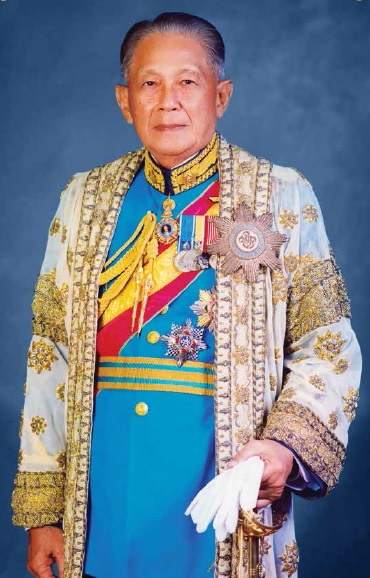
ประพันธ์ ธูปะเตมีย์

|honorific-prefix=พลอากาศเอก
|honorific-suffix=มหาปรมาภรณ์ช้างเผือก|ม.ป.ช., มหาวชิรมงกุฎ|ม.ว.ม., ทุติยจุลจอมเกล้าวิเศษ|ท.จ.ว., เหรียญรัตนาภรณ์|ภ.ป.ร.๓
|image = พลอากาศเอก ประพันธ์ ธูปะเตมีย์.jpg
|order = ผู้บัญชาการทหารอากาศ
|term_start = 2526
|term_end = 2530
|predecessor = ทะแกล้ว ศุศิลวรณ์|พลอากาศเอก ทะแกล้ว ศุศิลวรณ์
|successor = วรนาถ อภิจารี|พลอากาศเอก วรนาถ อภิจารี
|commands = กองทัพอากาศไทย
|serviceyears = 2491-2530
|rank = ไฟล์:RTAF OF-9 (Air Chief Marshal).svg|15px พลอากาศเอก
|religion = พุทธ
|spouse = คุณหญิง วนิดา ธูปะเตมีย์
|children = พลอากาศเอก นภาเดช ธูปะเตมีย์
พลอากาศเอก ประพันธ์ ธูปะเตมีย์ (7 เมษายน พ.ศ. 2470 – 3 ธันวาคม พ.ศ. 2562) อดีต ผู้บัญชาการทหารอากาศ คนที่ 10 ดำรงตำแหน่งช่วงปี 2525-2530 อดีตรองประธานวุฒิสภา คนที่ 2 และอดีตสมาชิกวุฒิสภาแบบแต่งตั้ง
== ประวัติ ==
พลอากาศเอก ประพันธ์ ธูปะเตมีย์ เป็นบุตรของ ร้อยโท เจริญ และนางทุเรียน ธูปะเตมีย์ สมรสกับ รองศาสตราจารย์ ดร.คุณหญิงวนิดา ธูปะเตมีย์ (สกุลเดิม รัตนพานิช) มีบุตร-ธิดา 3 คน ได้แก่ พลอากาศตรีหญิง พันธ์นิดา  ธูปะเตมีย์ ณ ลำปาง ผู้ทรงคุณวุฒิกองทัพอากาศ, พลอากาศเอก นภาเดช  ธูปะเตมีย์ อดีตผู้บัญชาการทหารอากาศ และผู้ช่วยศาสตราจารย์ ดร.พงศ์ธร ธูปะเตมีย์ อดีตหัวหน้าภาควิชาวิศวกรรมเคมี คณะวิศวกรรมศาสตร์ มหาวิทยาลัยธรรมศาสตร์
พลอากาศเอก ประพันธ์  ธูปะเตมีย์ ถึงแก่อนิจกรรมเนื่องจากติดเชื้อในกระแสเลือด ณ โรงพยาบาลภูมิพลอดุลยเดช กรมแพทย์ทหารอากาศ เมื่อวันอังคารที่ 3 ธันวาคม พ.ศ. 2562 สิริอายุรวม 92 ปี
วันเสาร์ที่ 26 มีนาคม พ.ศ. 2565 พระบาทสมเด็จพระวชิรเกล้าเจ้าอยู่หัวและสมเด็จพระนางเจ้าฯ พระบรมราชินี เสด็จพระราชดำเนินไปยัง เมรุ 1 ฌาปนสถานกองทัพอากาศ วัดพระศรีมหาธาตุวรมหาวิหาร เขตบางเขน กรุงเทพมหานคร ในการพระราชทานเพลิงศพ
== การศึกษา ==
พลอากาศเอก ประพันธ์  ธูปะเตมีย์ สำเร็จการศึกษาจากโรงเรียนมัธยมวัดราชาธิวาส จากนั้นเข้ารับการศึกษาต่อด้านการทหาร ณ โรงเรียนเตรียมทหารบก และโรงเรียนนายร้อยทหารบก
- หลักสูตร Refresher Course, Pre CFS Course, Basic CFS Course และ Advance CFS Course ณ Central Flying School RAF South Cerney และ RAF Little Rissington สหราชอาณาจักร
- โรงเรียนเสนาธิการทหารอากาศ รุ่นที่ 5
- หลักสูตรเสนาธิการทหารอากาศสหรัฐ Air Command and Staff College, Maxwell Air Force Base Alabama USA
- วิทยาลัยการทัพอากาศ รุ่นที่ 5
- หลักสูตร Logistics Development Course U.S. Army, Fort Lee Virginia USA
- หลักสูตรวิทยาลัยป้องกันราชอาณาจักร รุ่นที่ 18
== การทำงาน ==
=== ราชการทหาร ===
พลอากาศเอก ประพันธ์  ธูปะเตมีย์ รับราชการครั้งแรกเมื่อวันที่ 1 มิถุนายน 2487 ในตำแหน่งนักเรียนนายร้อยทหารบก
จากนั้นได้ตั้งใจปฏิบัติหน้าที่ราชการจนมีความเจริญก้าวหน้าตามลำดับ โดยดำรงตำแหน่งที่สำคัญได้แก่ นักบินประจำกอง, ครูการบิน, ผู้บังคับฝูงฝึกขั้นปลาย กองฝึก โรงเรียนการบิน, รองผู้บังคับกอง กองฝึก โรงเรียนการบิน, อาจารย์ฝ่ายวิชาการ กองวิชาการ โรงเรียนเสนาธิการทหารอากาศ
ผู้ช่วยทูตทหารอากาศ ประจำสถานเอกอัครราชทูต ณ กรุงมะนิลา, รองผู้อำนวยการกองการศึกษา โรงเรียนเสนาธิการททหารอากาศ
ผู้บังคับการกองบิน 7, เจ้ากรมการเงินทหารอากาศ, เจ้ากรมส่งกำลังบำรุงทหารอากาศ, ผู้ช่วยเสนาธิการทหารอากาศ ฝ่ายยุทธบริการ, รองเสนาธิการทหารอากาศ, รองผู้บัญชาการทหารอากาศ, ผู้บัญชาการทหารอากาศและรองผู้บัญชาการทหารสูงสุด
ราชการพิเศษ
ท่านเคยเป็นนักบินหน่วยบินลำเลียงปฏิบัติร่วมรบกับสหประชาชาติในกรณีสงครามเกาหลี, ราชองครักษ์เวร ราชองครักษ์พิเศษ และตุลาการศาลทหารสูงสุด
=== วุฒิสภา ===
พลอากาศเอก ประพันธ์ ได้รับแต่งตั้งเป็นสมาชิกวุฒิสภา ในวุฒิสภาไทย ชุดที่ 7 พระบรมราชโองการ ประกาศ แต่งตั้งสมาชิกวุฒิสภา (แต่งตั้งขึ้นใหม่ทั้งคณะ จำนวน 260 ราย) และได้รับเลือกตั้งให้ดำรงตำแหน่งรองประธานวุฒิสภา คนที่ 2
== เครื่องราชอิสริยาภรณ์ ==
ราชกิจจานุเบกษา, แจ้งความสำนักนายกรัฐมนตรี เรื่อง พระราชทานเครื่องราชอิสริยาภรณ์ , เล่ม ๑๐๒ ตอนที่ ๑๗ ง ฉบับพิเศษ หน้า ๔๒, ๘ กุมภาพันธ์ ๒๕๒๘
ราชกิจจานุเบกษา, แจ้งความสำนักนายกรัฐมนตรี เรื่อง พระราชทานเครื่องราชอิสริยาภรณ์ , เล่ม ๙๘ ตอนที่ ๒๐๖ ง ฉบับพิเศษ หน้า ๔๑, ๑๗ ธันวาคม ๒๕๒๔
ราชกิจจานุเบกษา, แจ้งความสำนักนายกรัฐมนตรี เรื่อง พระราชทานเครื่องราชอิสริยาภรณ์ , เล่ม ๑๐๒ ตอนที่ ๖๐ ง ฉบับพิเศษ หน้า ๑๘, ๑๖ พฤษภาคม ๒๕๒๘
ราชกิจจานุเบกษา, แจ้งความสำนักนายกรัฐมนตรี เรื่อง พระราชทานเหรียญชัยสมรภูมิ , เล่ม ๘๖ ตอนที่ ๑๑๕ ง ฉบับพิเศษ หน้า ๔๖, ๒๖ ธันวาคม ๒๕๑๒
ราชกิจจานุเบกษา, แจ้งความสำนักคณะรัฐมนตรี เรื่อง พระราชทานเหรียญชัยสมรภูมิ , เล่ม ๗๕ ตอนที่ ๕๓ ง หน้า ๒๐๕๕, ๑๕ กรกฎาคม ๒๕๐๑
ราชกิจจานุเบกษา, แจ้งความสำนักนายกรัฐมนตรี เรื่อง พระราชทานเหรียญพิทักษ์เสรีชน , เล่ม ๑๐๑ ตอนที่ ๖๑ ง ฉบับพิเศษ หน้า ๗, ๙ พฤษภาคม ๒๕๒๗
ราชกิจจานุเบกษา, แจ้งความสำนักนายกรัฐมนตรี เรื่อง พระราชทานเหรียญจักรมาลาและเหรียญจักรพรรดิมาลา , เล่ม ๘๐ ตอนที่ ๑๒๒ ง ฉบับพิเศษ หน้า ๕๒๕, ๒๗ ธันวาคม ๒๕๐๖
ราชกิจจานุเบกษา, แจ้งความกระทรวงศึกษาธิการ เรื่อง พระราชทานเหรียญลูกเสือสดุดี ประจำปี ๒๕๓๐ , เล่ม ๑๐๔ ตอนที่ ๒๔๖ ง หน้า ๘๑๙๕, ๑ ธันวาคม ๒๕๓๐
ราชกิจจานุเบกษา, แจ้งความสำนักนายกรัฐมนตรี เรื่อง พระราชทานเหรียญรัตนาภรณ์ , เล่ม ๑๐๑ ตอนที่ ๑๘๖ ง ฉบับพิเศษ หน้า ๒๓, ๑๔ ธันวาคม ๒๕๒๗
=== เครื่องอิสริยาภรณ์สากล ===
* :
** พ.ศ. ไม่ปรากฏ - ไฟล์:United_Nations_Service_Medal_Korea_ribbon.svg|80x80px เหรียญสหประชาชาติเกาหลี
=== เครื่องราชอิสริยาภรณ์ต่างประเทศ ===
* :
** พ.ศ. 2527 - ไฟล์:US Legion of Merit Commander ribbon.png|80x80px ลีเจียนออฟเมอริต ชั้นผู้บังคับบัญชา
* :
** พ.ศ. 2527 - ไฟล์:GER Bundesverdienstkreuz 7 Grosskreuz.svg|80x80px เครื่องอิสริยาภรณ์คุณธรรมแห่งสหพันธ์สาธารณรัฐเยอรมนี ชั้นที่ 1
* :
** พ.ศ. 2527 - ไฟล์:The Gallant Order of Military Service - Courageous Commander (Malaysia).svg|80x80px เครื่องราชอิสริยาภรณ์เกปาละวานัน อังกะตัน เตนเตรา ชั้นที่ 1
* :
** พ.ศ. 2528 - ไฟล์:Pita (Ribbon) Bintang Swa Bhuwana Paksa Utama.png|80x80px เครื่องอิสริยาภรณ์บินตัง สวา ภูวนาปักษา ชั้นที่ 1
== อ้างอิง ==
หมวดหมู่:ทหารอากาศชาวไทย
หมวดหมู่:ผู้บัญชาการทหารอากาศไทย
หมวดหมู่:รองประธานวุฒิสภาไทย
หมวดหมู่:สมาชิกวุฒิสภาไทยแบบแต่งตั้ง
หมวดหมู่:บุคคลจากโรงเรียนเตรียมทหาร
หมวดหมู่:ผู้ได้รับเครื่องราชอิสริยาภรณ์ ม.ป.ช.
หมวดหมู่:ผู้ได้รับเครื่องราชอิสริยาภรณ์ ม.ว.ม.
หมวดหมู่:ผู้ได้รับเครื่องราชอิสริยาภรณ์ ท.จ.ว. (ฝ่ายหน้า)
หมวดหมู่:ผู้ได้รับเหรียญจักรมาลา
หมวดหมู่:บุคคลในประวัติศาสตร์กรุงรัตนโกสินทร์
หมวดหมู่:เหรียญสหประชาชาติ